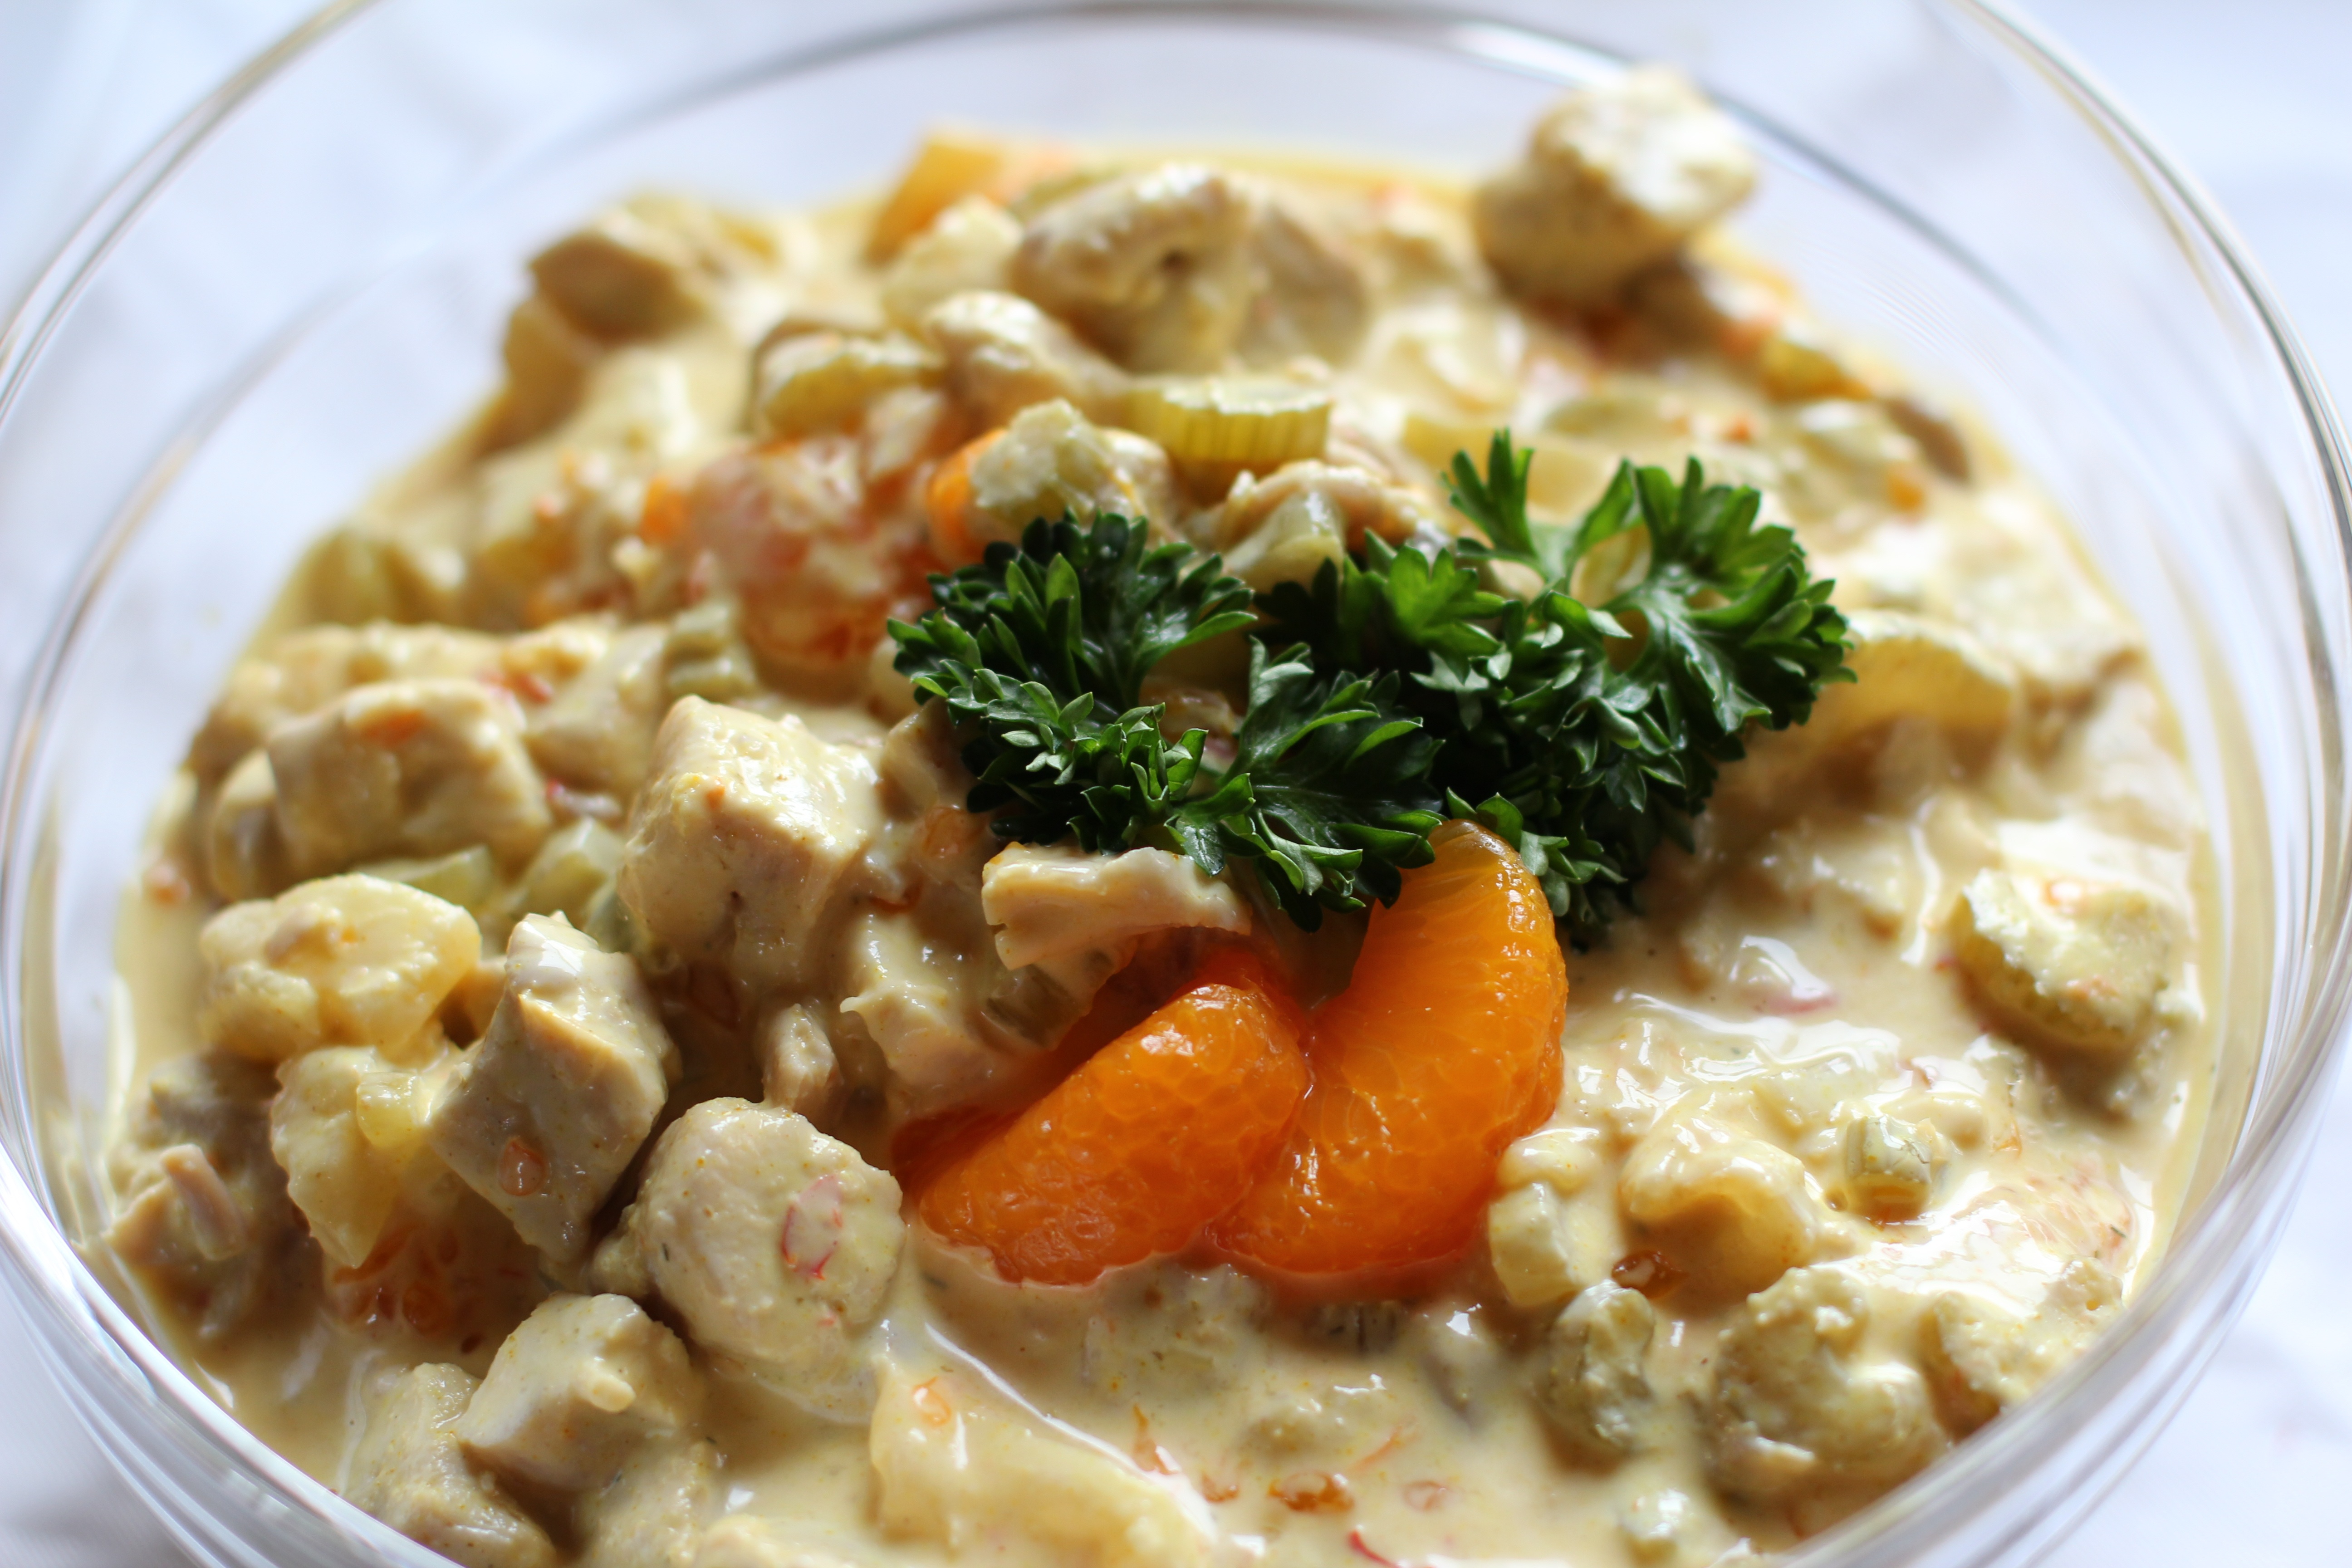
cold, dish, meal, food, salad, produce, vegetable, breakfast, cuisine, soup, buffet, vegetarian food, parsley, curry, corn chowder